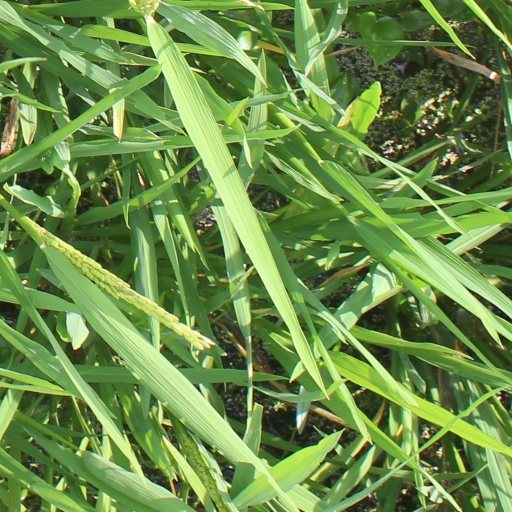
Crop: rice